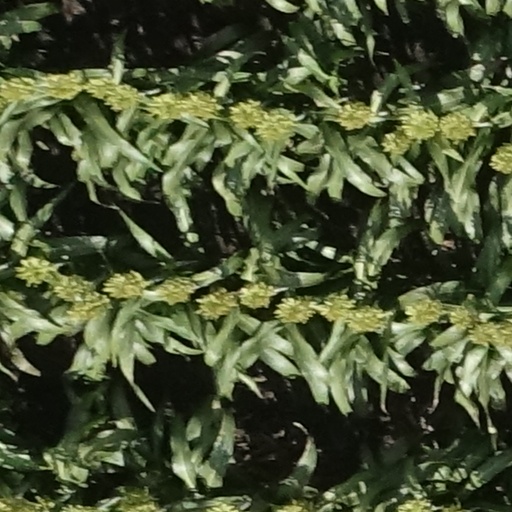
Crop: sorghum